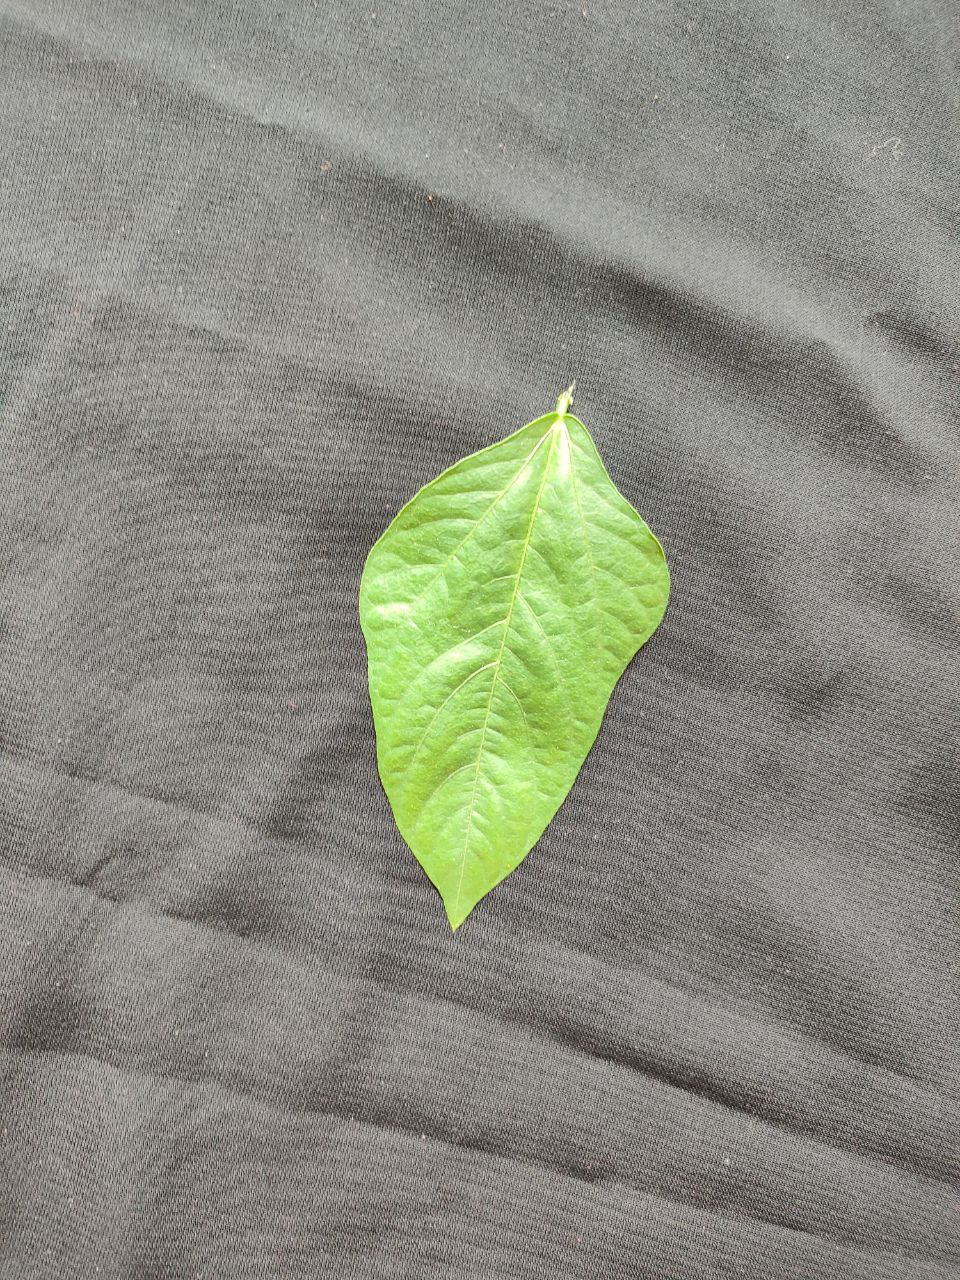
Crop: cowpea
Leaf condition: Fresh Leaf